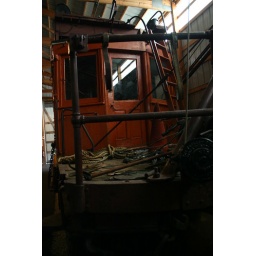
An old train car rests at the railroad museum near Union, Illinois